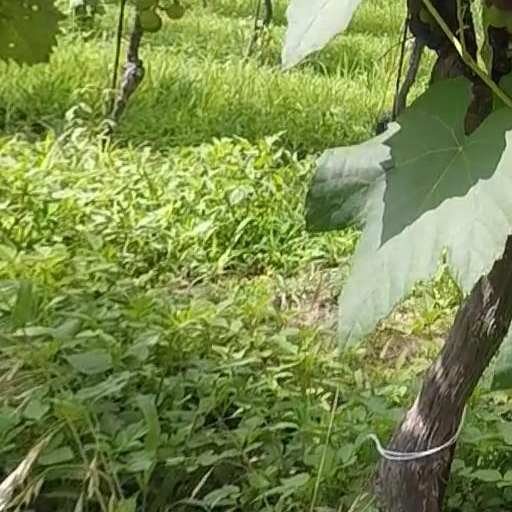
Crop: grape